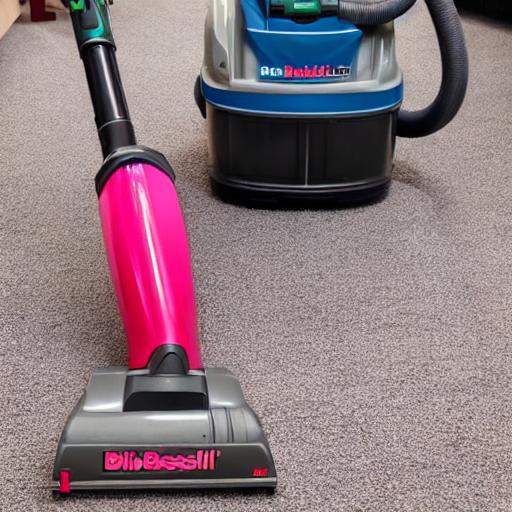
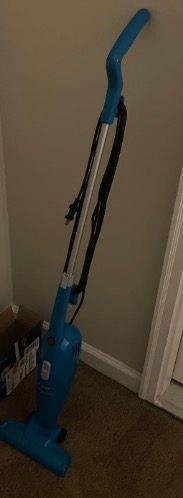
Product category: items_vacuum
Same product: no